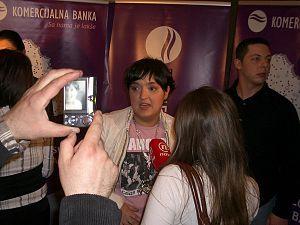
Marija Šerifović est une chanteuse serbe née le 14 novembre 1984 à Kragujevac. Elle a gagné le Concours Eurovision de la chanson 2007. C'est la fille de la chanteuse Verica Šerifović d'origine romano-serbe ou tsigane-serbe et de Rajko Šerifović, un Serbe.